List of butterflies of Kazakhstan

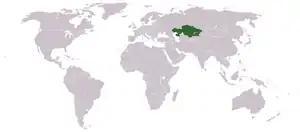
Location of Kazakhstan

This is a list of butterflies of Kazakhstan. Over 370 species are known from Kazakhstan.